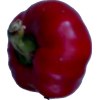
Label: red_pepper